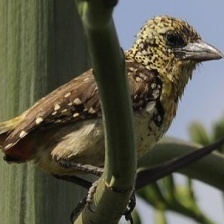
Species: D-ARNAUDS BARBET
Scientific name: TRACHYPHONUS DARNAUDII